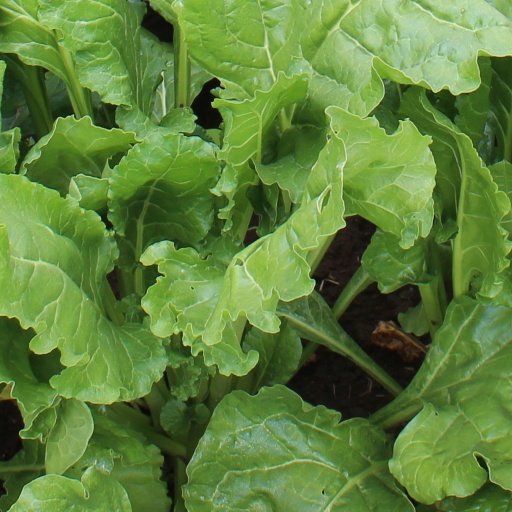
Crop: sugar beet